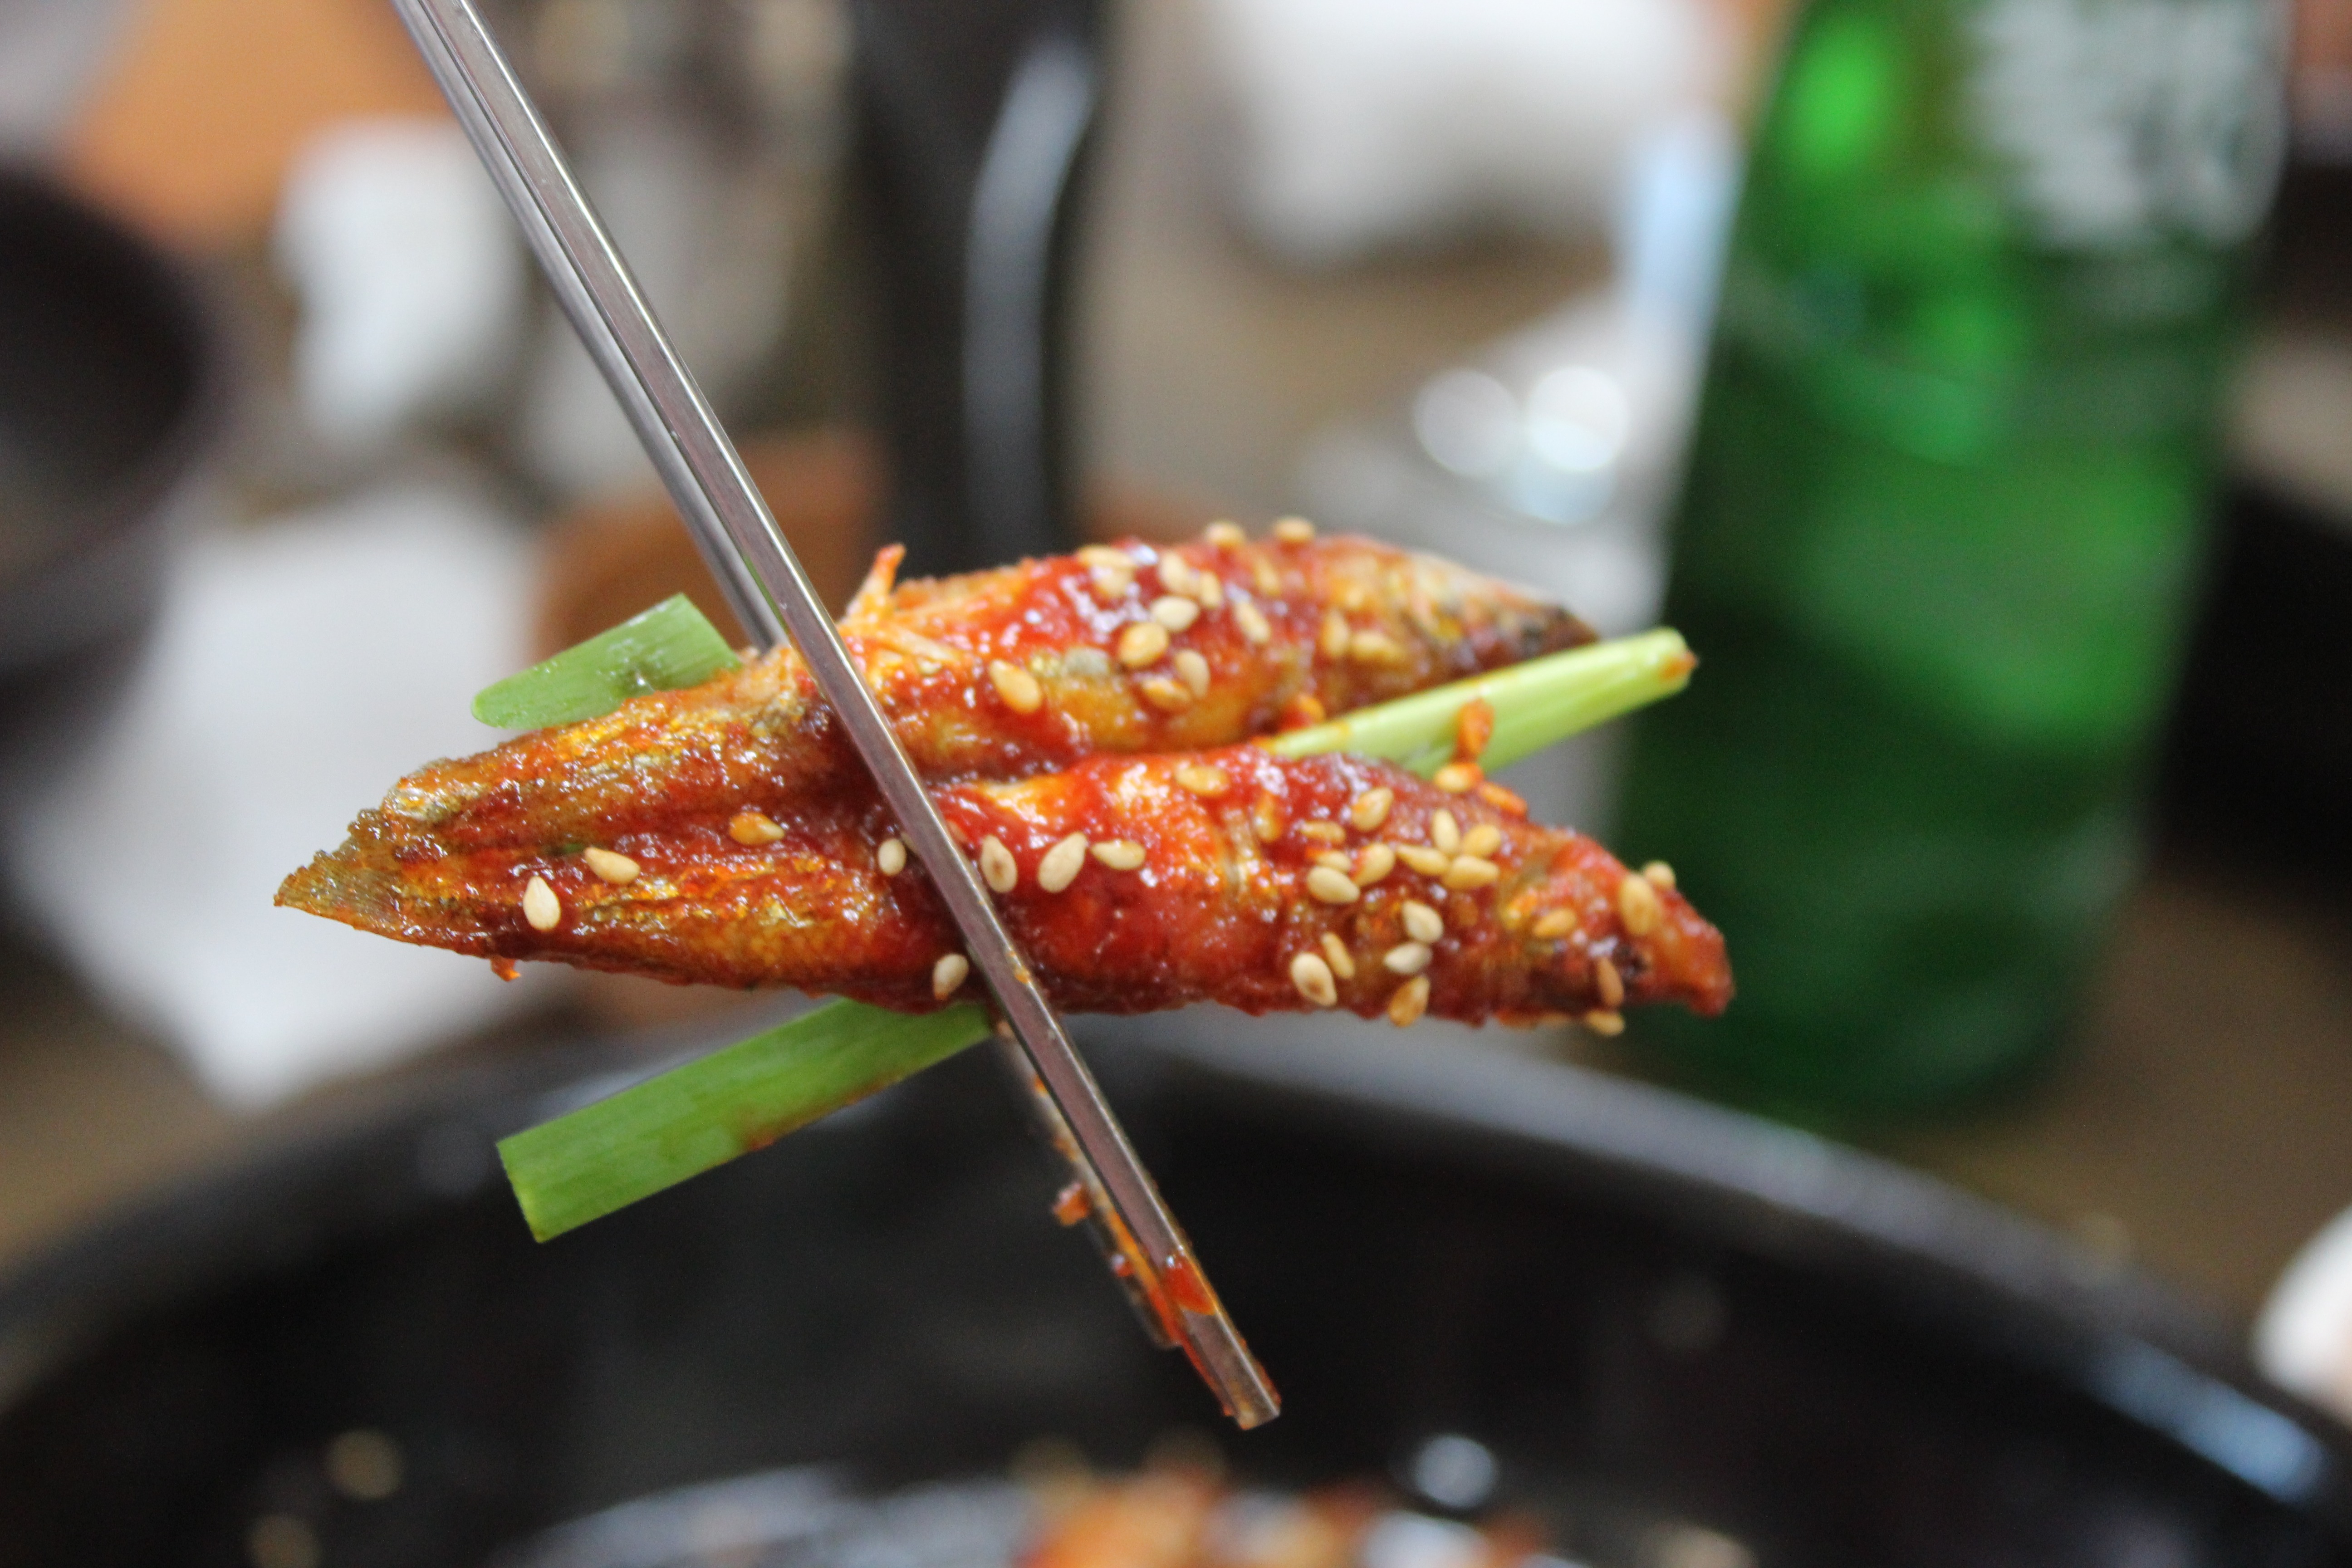
dish, meal, food, cooking, produce, meat, cuisine, asian food, grilling, korean food, sense, chinese food, south korea's, dory bang bang